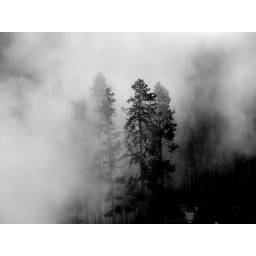
small black white trees in steam4